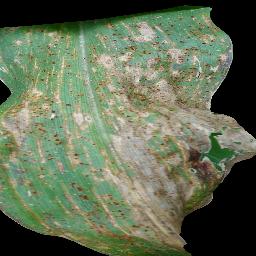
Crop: corn
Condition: (maize)_common_rust